Birth control movement in the United States

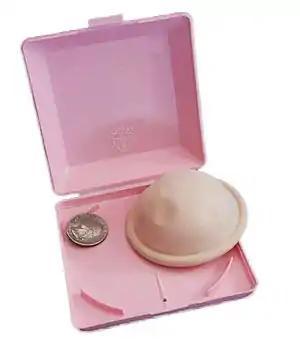
Diaphragms were the most commonly used female birth control mechanism before the pill (modern example, shown with a coin for scale).

Two important legal decisions in the 1930s helped increase the accessibility of contraceptives. In 1930, two condom manufacturers sued each other in the "Youngs Rubber" case, and the judge ruled that contraceptive manufacturing was a legitimate business enterprise. He went further, and declared that the federal law prohibiting the mailing of condoms was not legally sound. Sanger precipitated a second legal breakthrough when she ordered a diaphragm from Japan in 1932, hoping to provoke a decisive battle in the courts. The diaphragm was confiscated by the U.S. government, and Sanger's subsequent legal challenge led to the 1936 "One Package" legal ruling by Judge Augustus Hand. His decision overturned an important provision of the anti-contraception laws that prohibited physicians from obtaining contraceptives. This court victory motivated the American Medical Association in 1937 to finally adopt contraception as a normal medical service and a core component of medical school curricula. However, the medical community was slow to accept this new responsibility, and women continued to rely on unsafe and ineffective contraceptive advice from ill-informed sources until the 1960s.